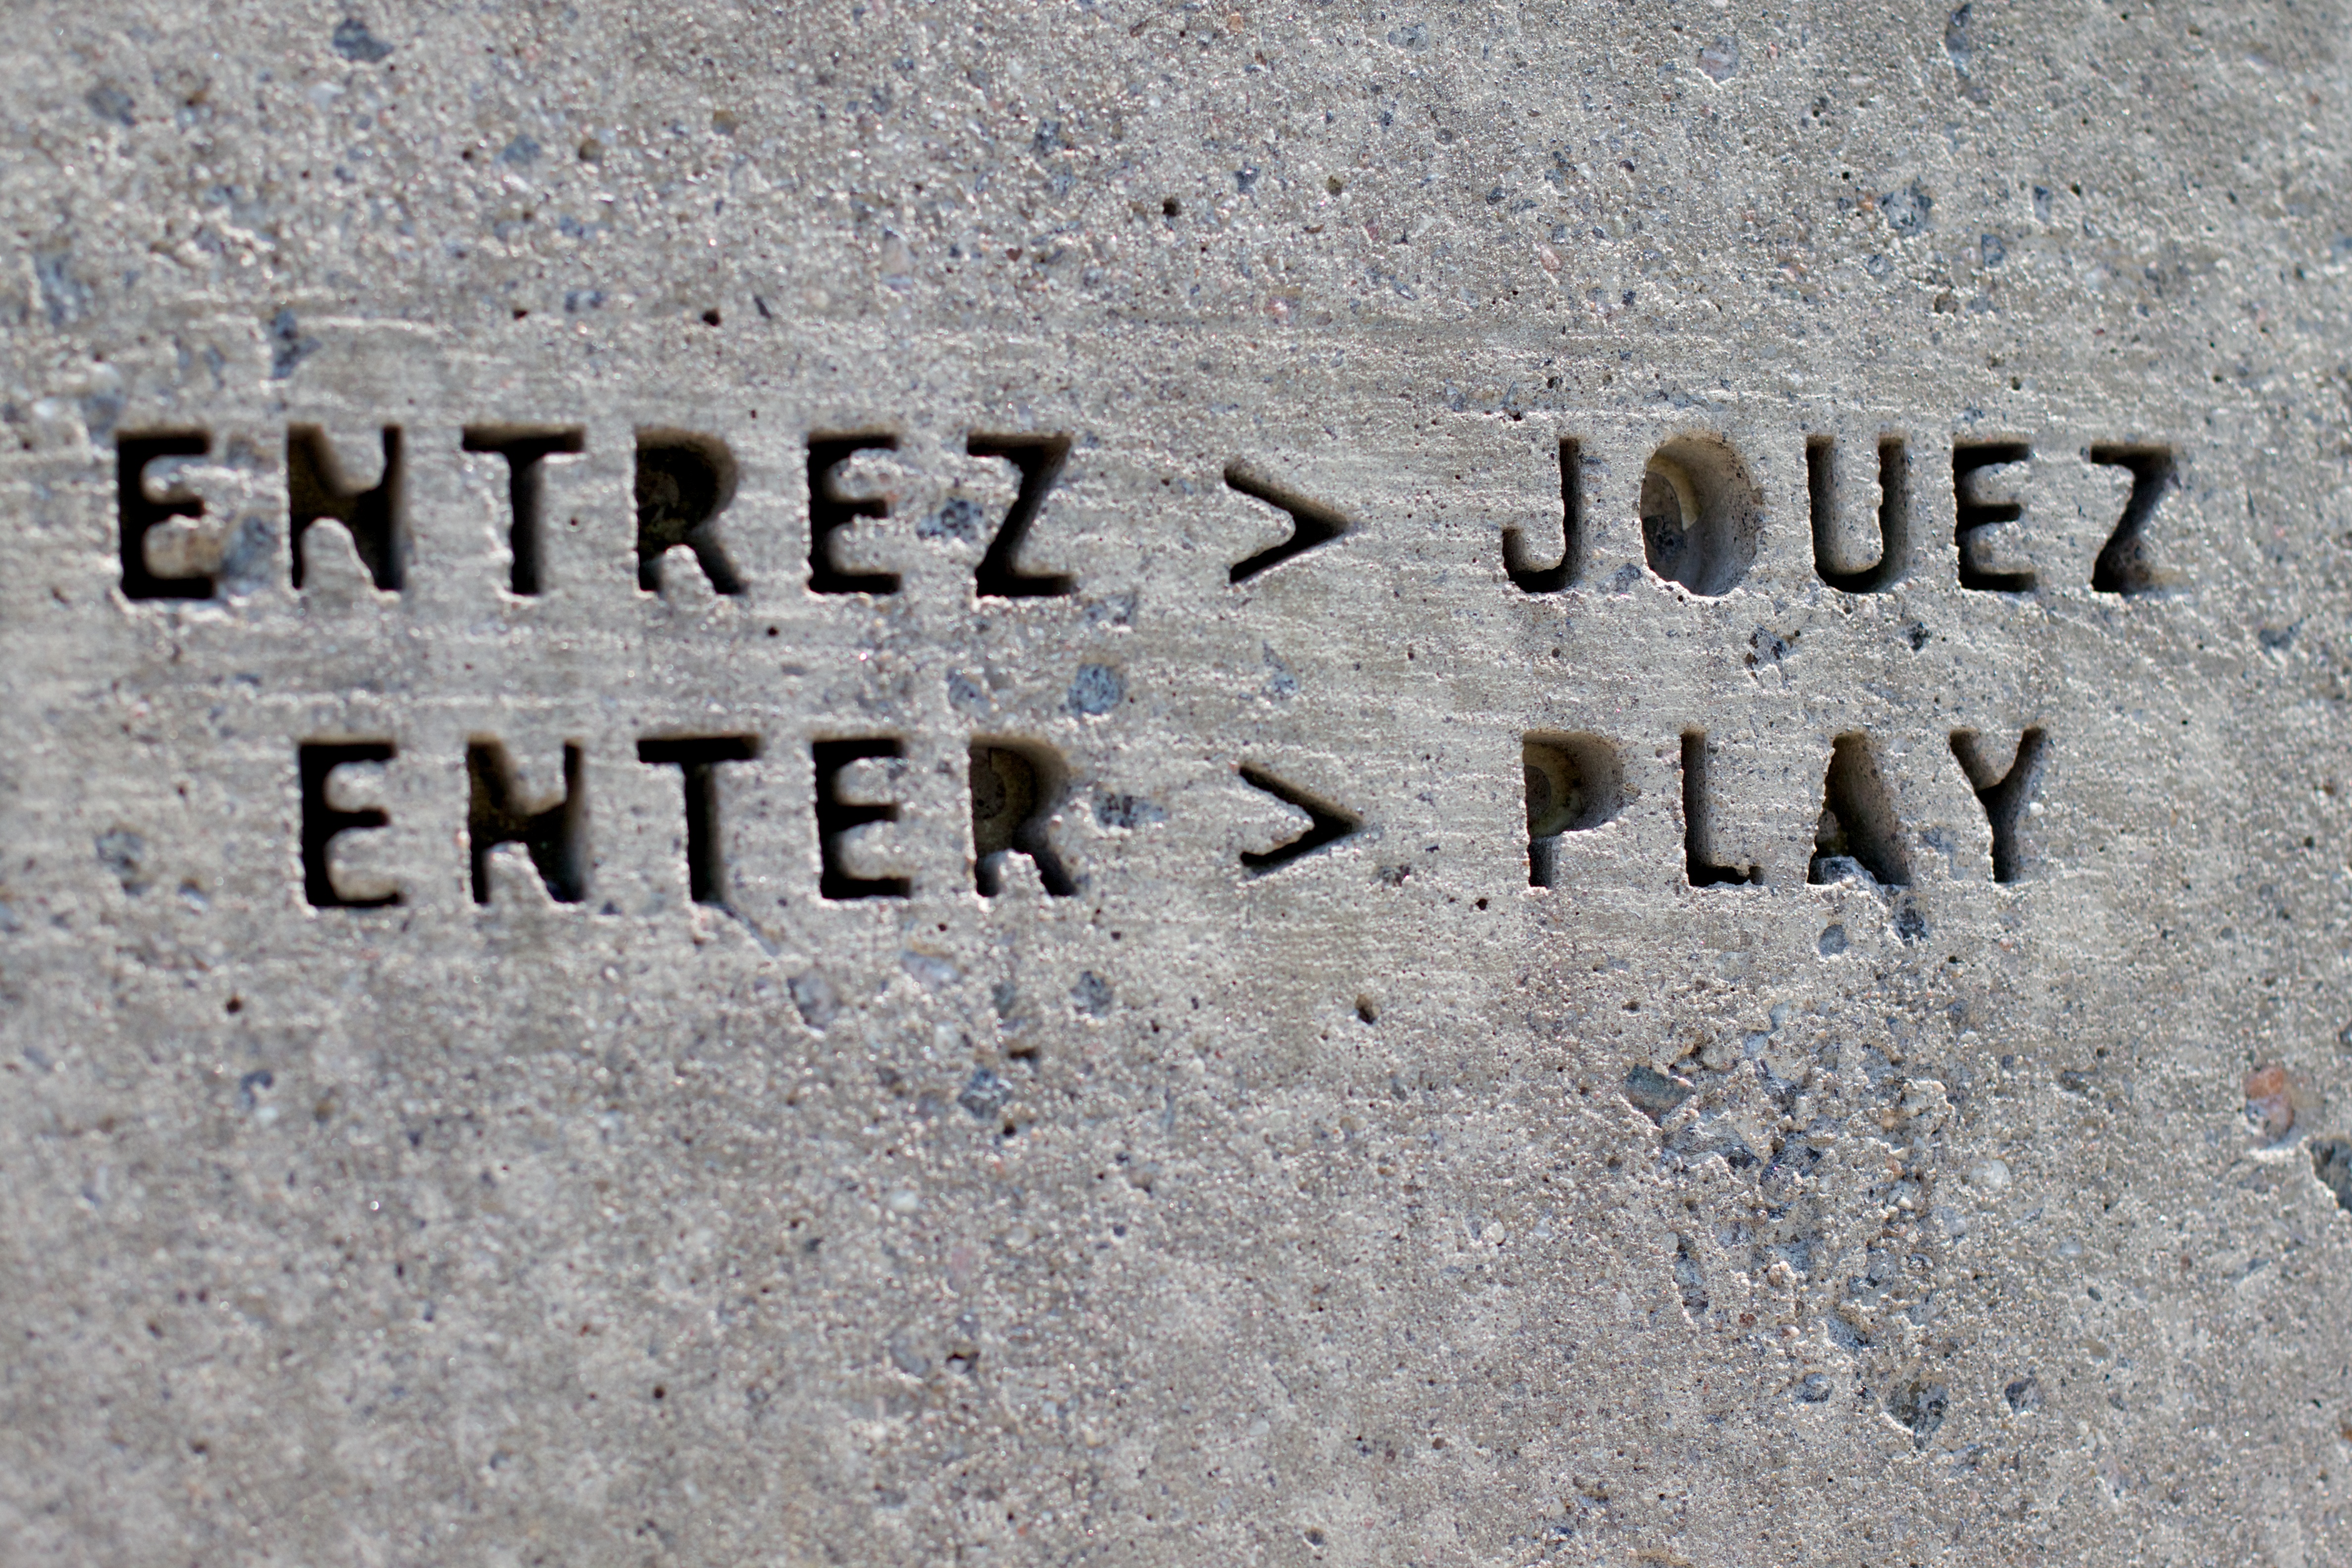
sand, rock, number, wall, material, font, road surface, ancient history